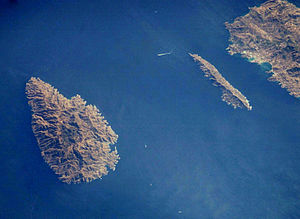
Øer i Middelhavet / Efter areal og befolkning
Dette er en liste over øer i Middelhavet, et indhav mellem Europa og Afrika, med Vestasien i øst og Atlanterhavet i vest.